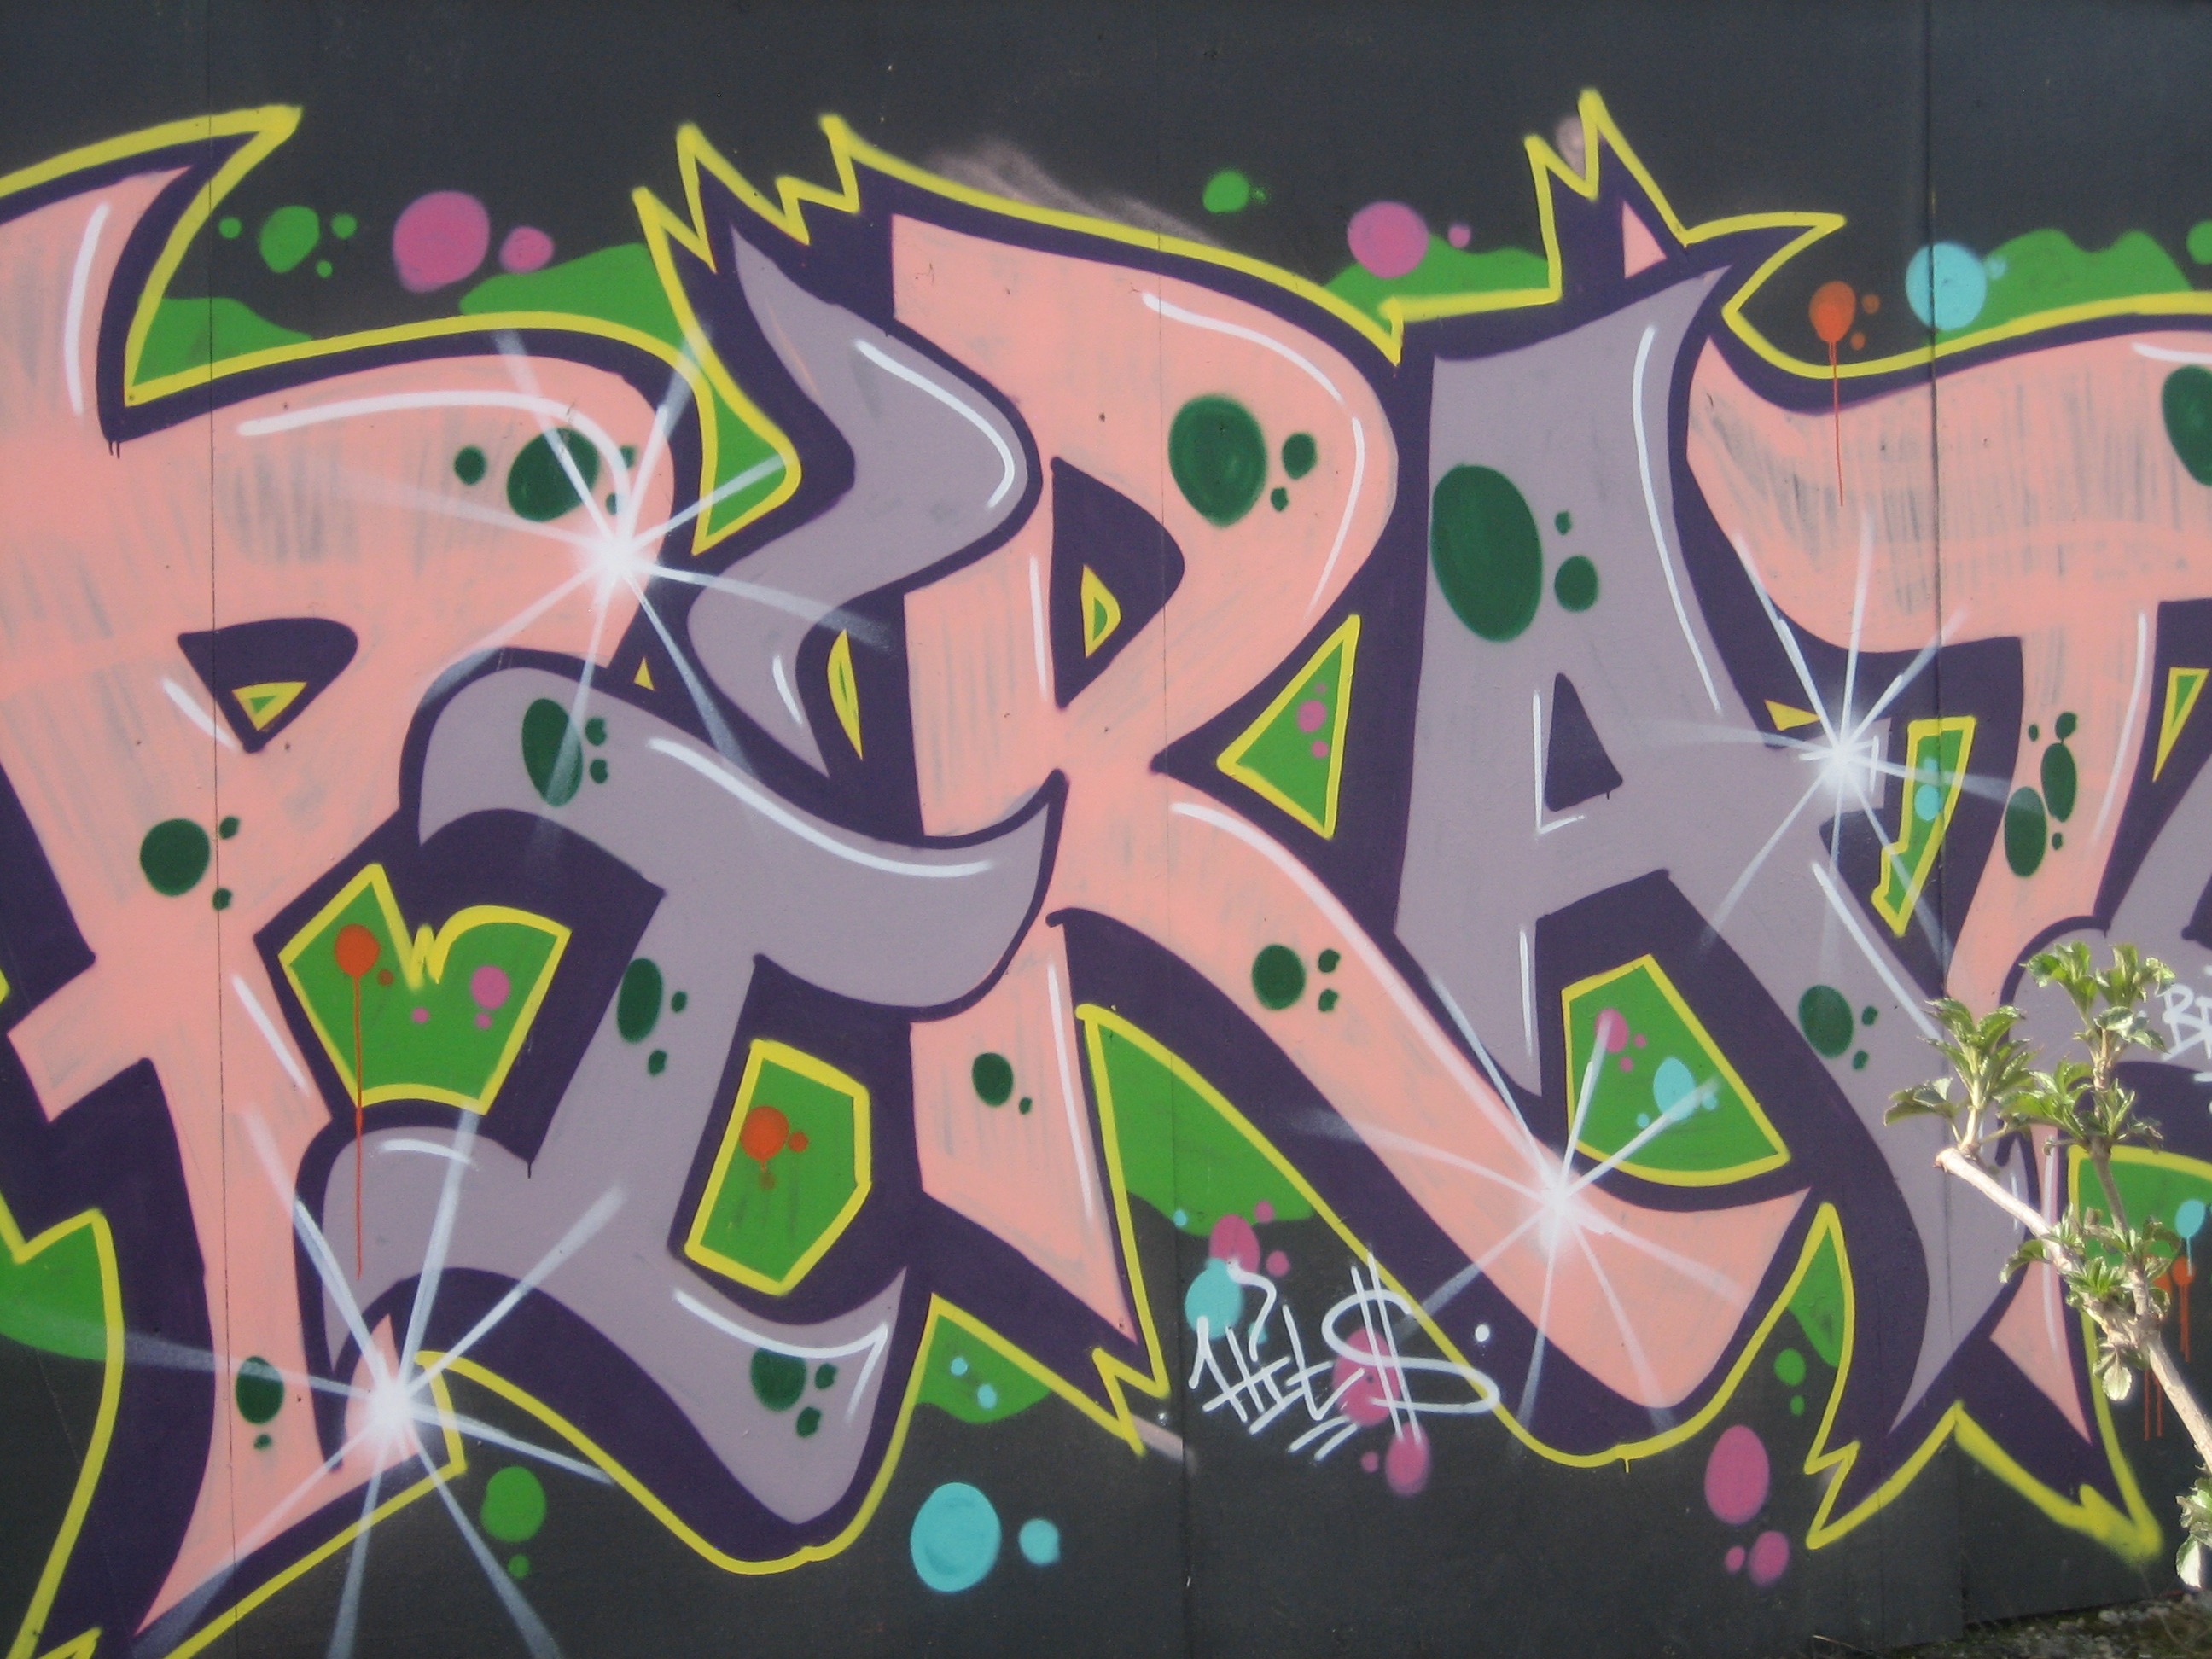
graffiti, street art, art, illustration, graffitti